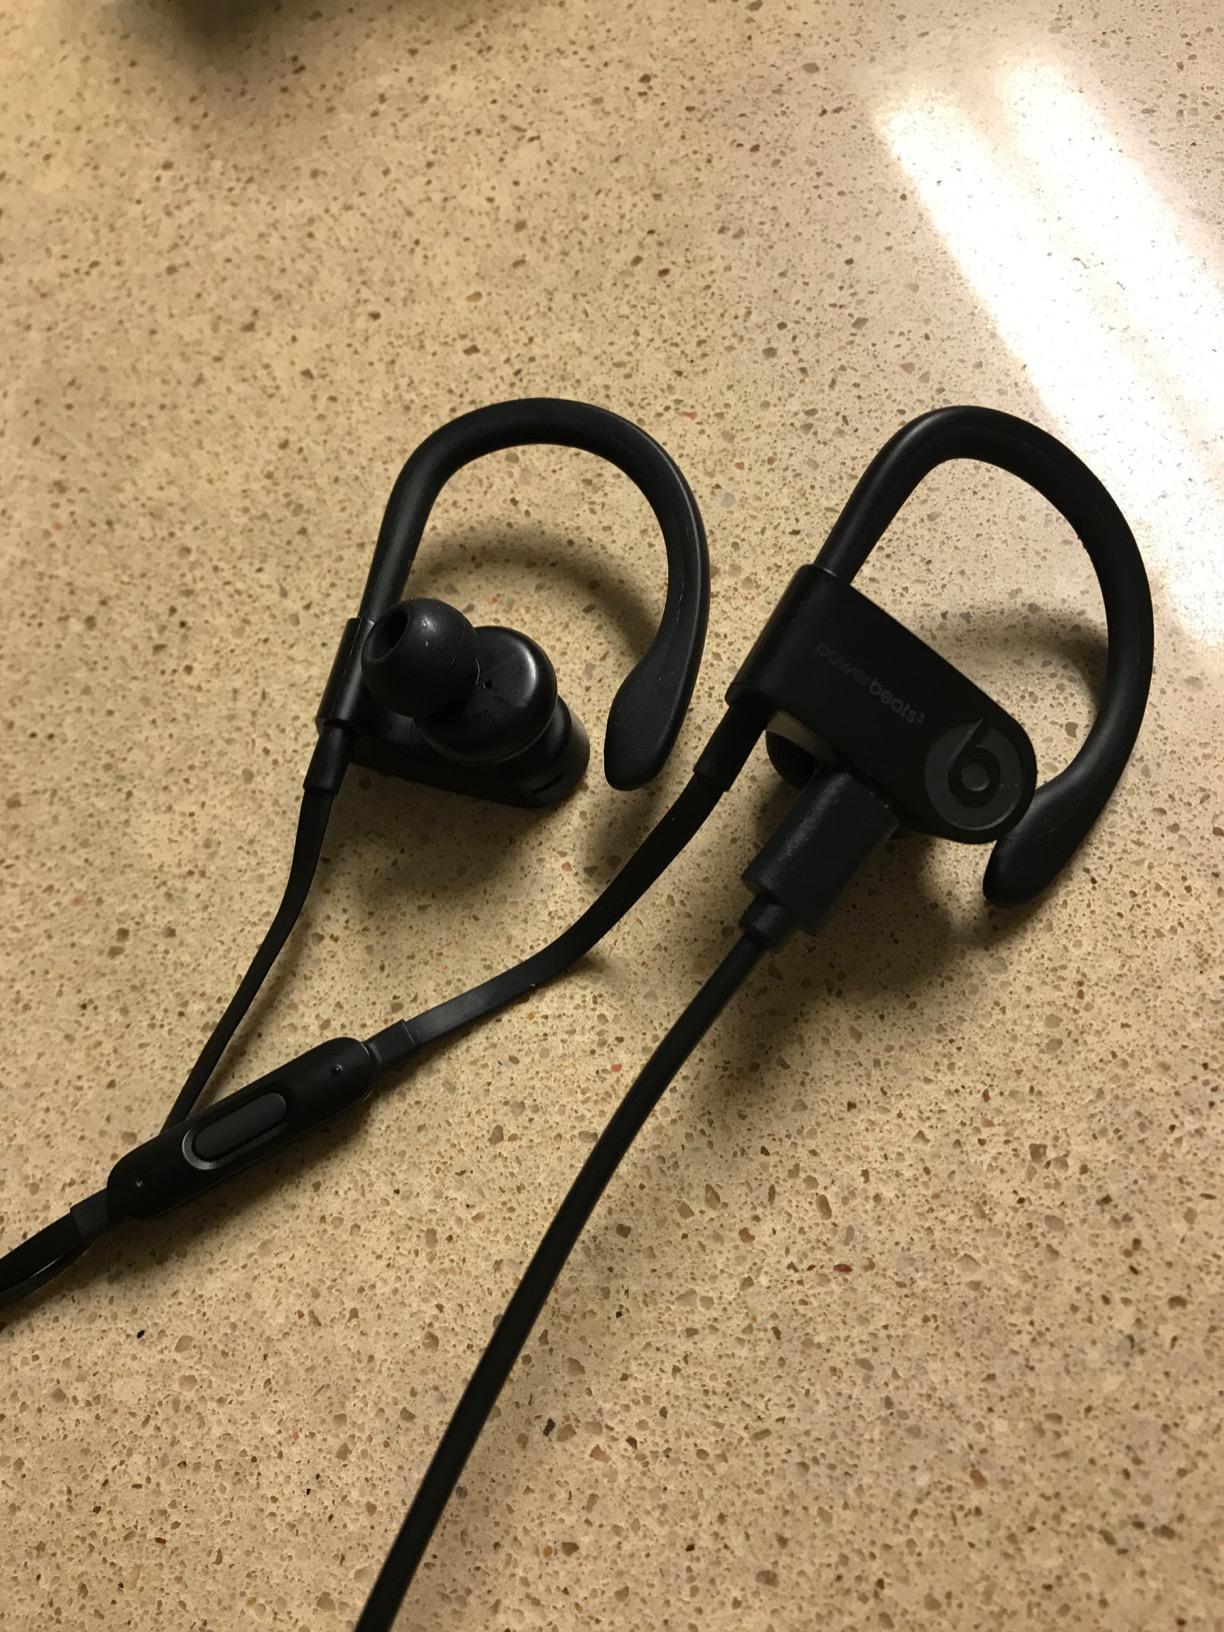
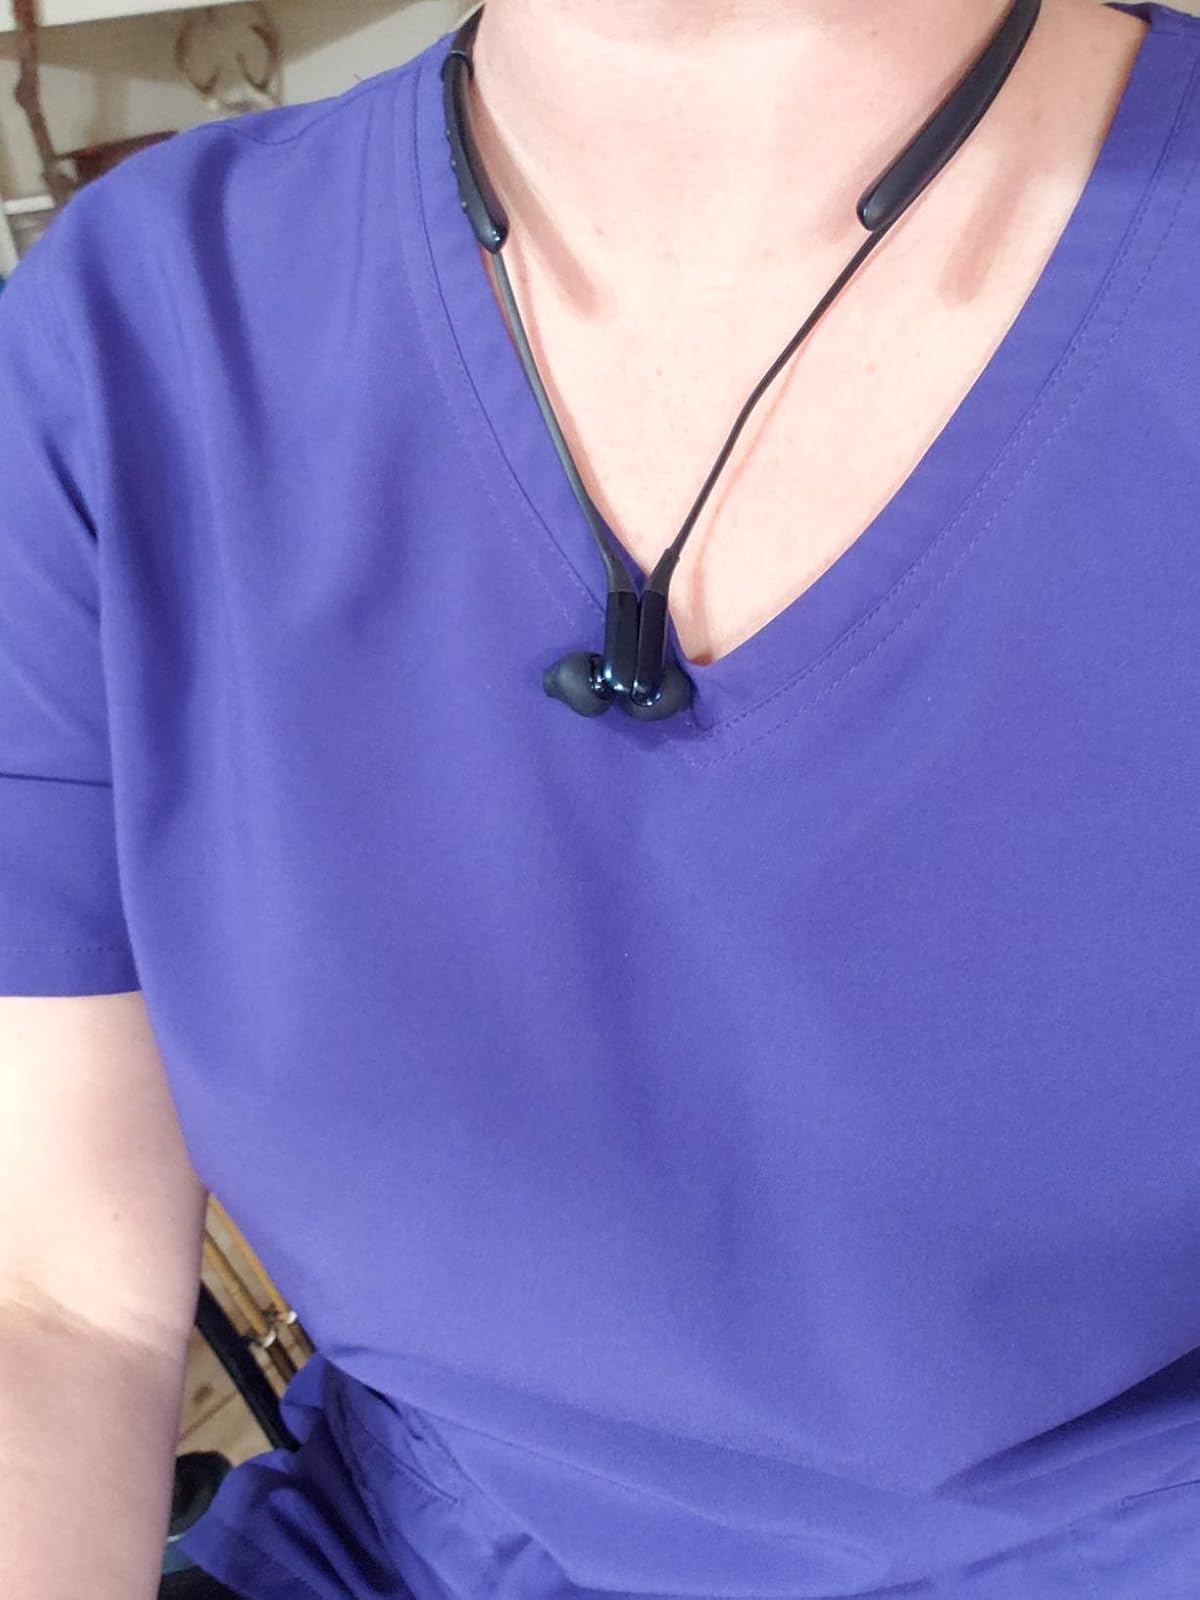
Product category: headphones
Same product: no